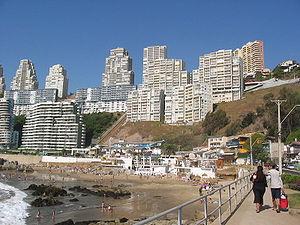
Une ville au Chili est définie par l'Instituto Nacional de Estadísticas comme une entité urbaine de plus de 5 000 habitants. La ville fait obligatoirement partie d'une commune. Celle-ci au Chili est l'entité territoriale de niveau le plus bas. Une commune au Chili est une entité d'une grande superficie sauf dans les régions fortement urbanisées et peut comprendre plusieurs villes.
Viña del Mar est une ville et une commune du Chili faisant partie de la conurbation de Valparaíso. Elle est située dans la région de Valparaíso au Chili. Elle se situe à 120 kilomètres de Santiago du Chili par la route 68. La ville est peuplée de 324 836 habitants.